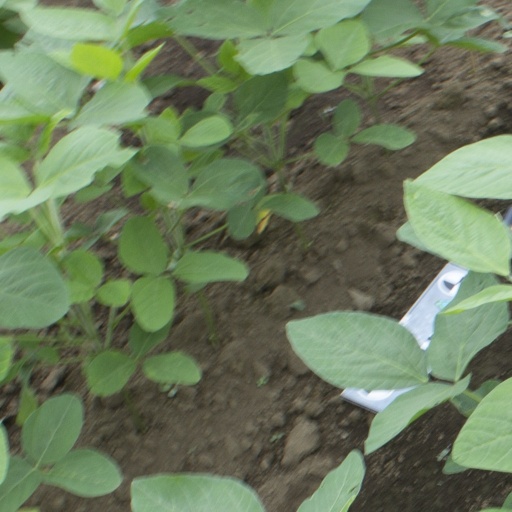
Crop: soybean